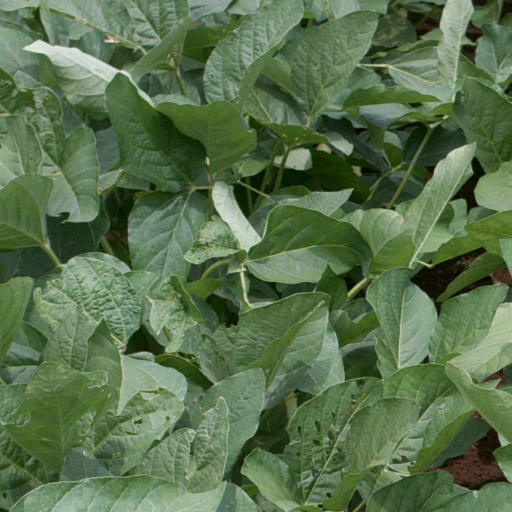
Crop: soybean